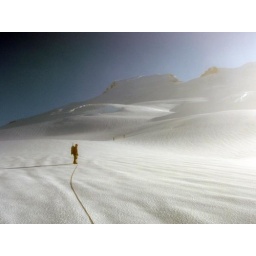
just above 7,000 ft, breaking out of a cloud and seeing the roman wall looming ahead of us